Iowa Highway 4

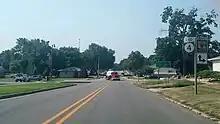
Iowa 4 terminus in Panora

Iowa Highway 4 begins at Panora at Iowa 44. It goes north and is briefly overlapped with Iowa Highway 141 north of Yale. It continues north until Jefferson, where it intersects U.S. Highway 30 (US 30). It goes north, then turns west to enter Churdan, then turns north until meeting Iowa 175. At Iowa 175, the highway turns west, with Iowa 175, passing through Lohrville. It turns north west of Lohrville, and continues north through Rockwell City, where it intersects US 20.